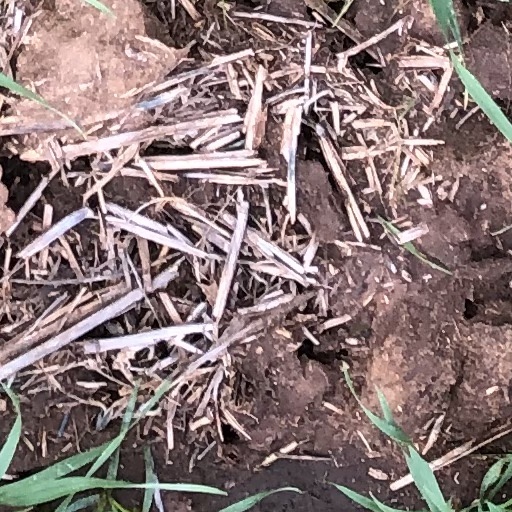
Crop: wheat